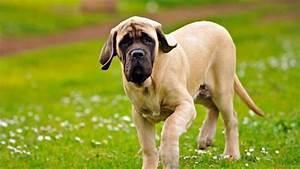
dog